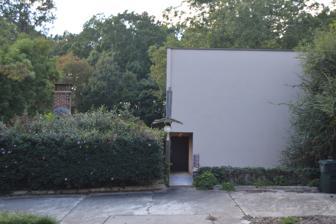
Building: Harwell Hamilton and Jean Bangs Harris House and Office
Country: United States of America
Year built: 1970
Historic house in North Carolina, United States United States historic place Harwell Hamilton and Jean Bangs Harris House and Office U.S. National Register of Historic Places Front Show map of North Carolina Show map of the United States Location 122 Cox Ave., Raleigh, North Carolina Coordinates 35°47′02″N 78°39′39″W / 35.78385°N 78.66090°W / 35.78385; -78.66090 Area 0.17 acres (0.069 ha) Built 1968-1970, 1977 Architect Harwell Hamilton Harris Architectural style Modern Movement MPS Early Modern Architecture Associated with NCSU School of Design Faculty MPS NRHP reference No. 10001098 Added to NRHP December 28, 2010 Harwell Hamilton and Jean Bangs Harris House and Office is a historic home and office located at Raleigh , Wake County, North Carolina .  It was designed by architect Harwell Hamilton Harris (1903-1990) and is a two-story, Modern Movement style dwelling.  The stucco -clad modular building was constructed in 1968–1970, with an addition completing the original design made in 1977.  It originally housed Harris's architectural practice on the second floor and the couple's home and a rental apartment on the ground floor.  It served Harris and his wife during their final working years as their office and retirement home. It was listed on the National Register of Historic Places in 2010. References